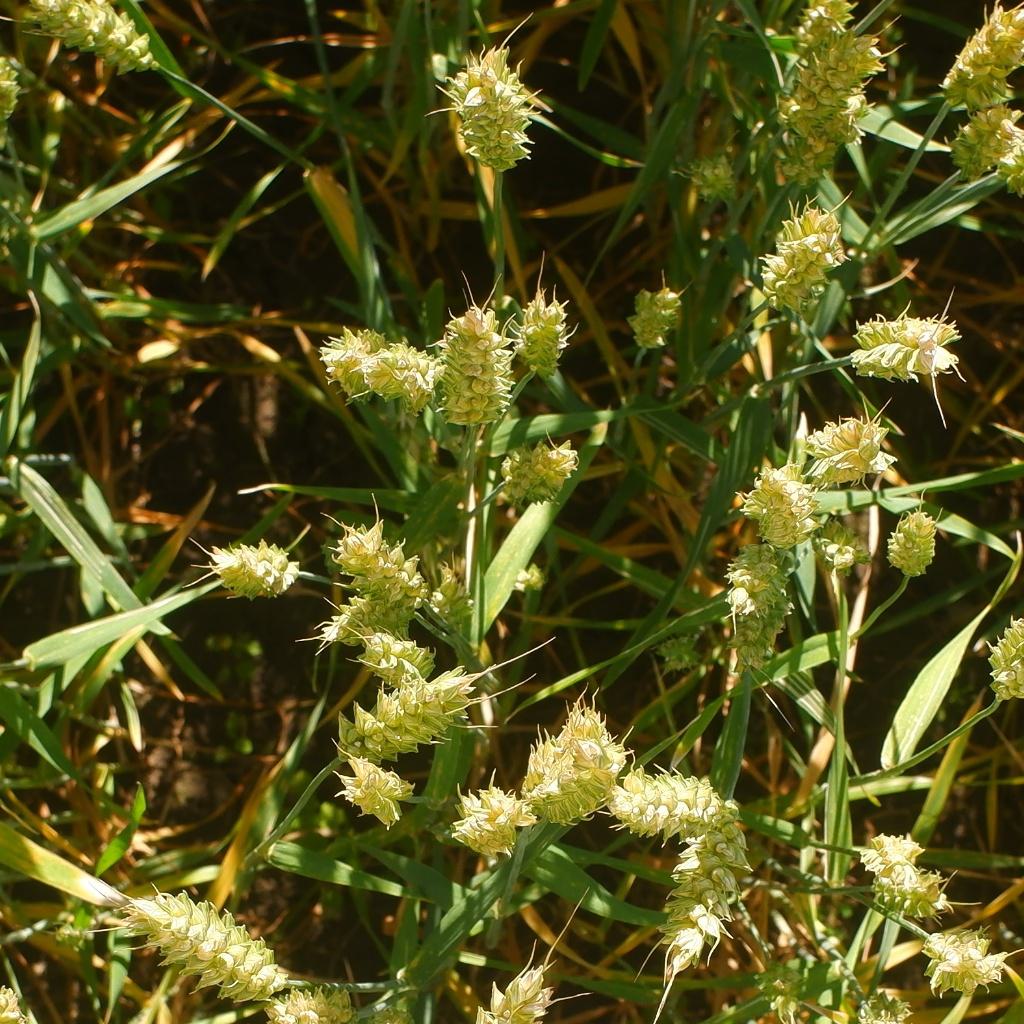
Country: Norway
Location: NMBU
Wheat development stage: Ripening